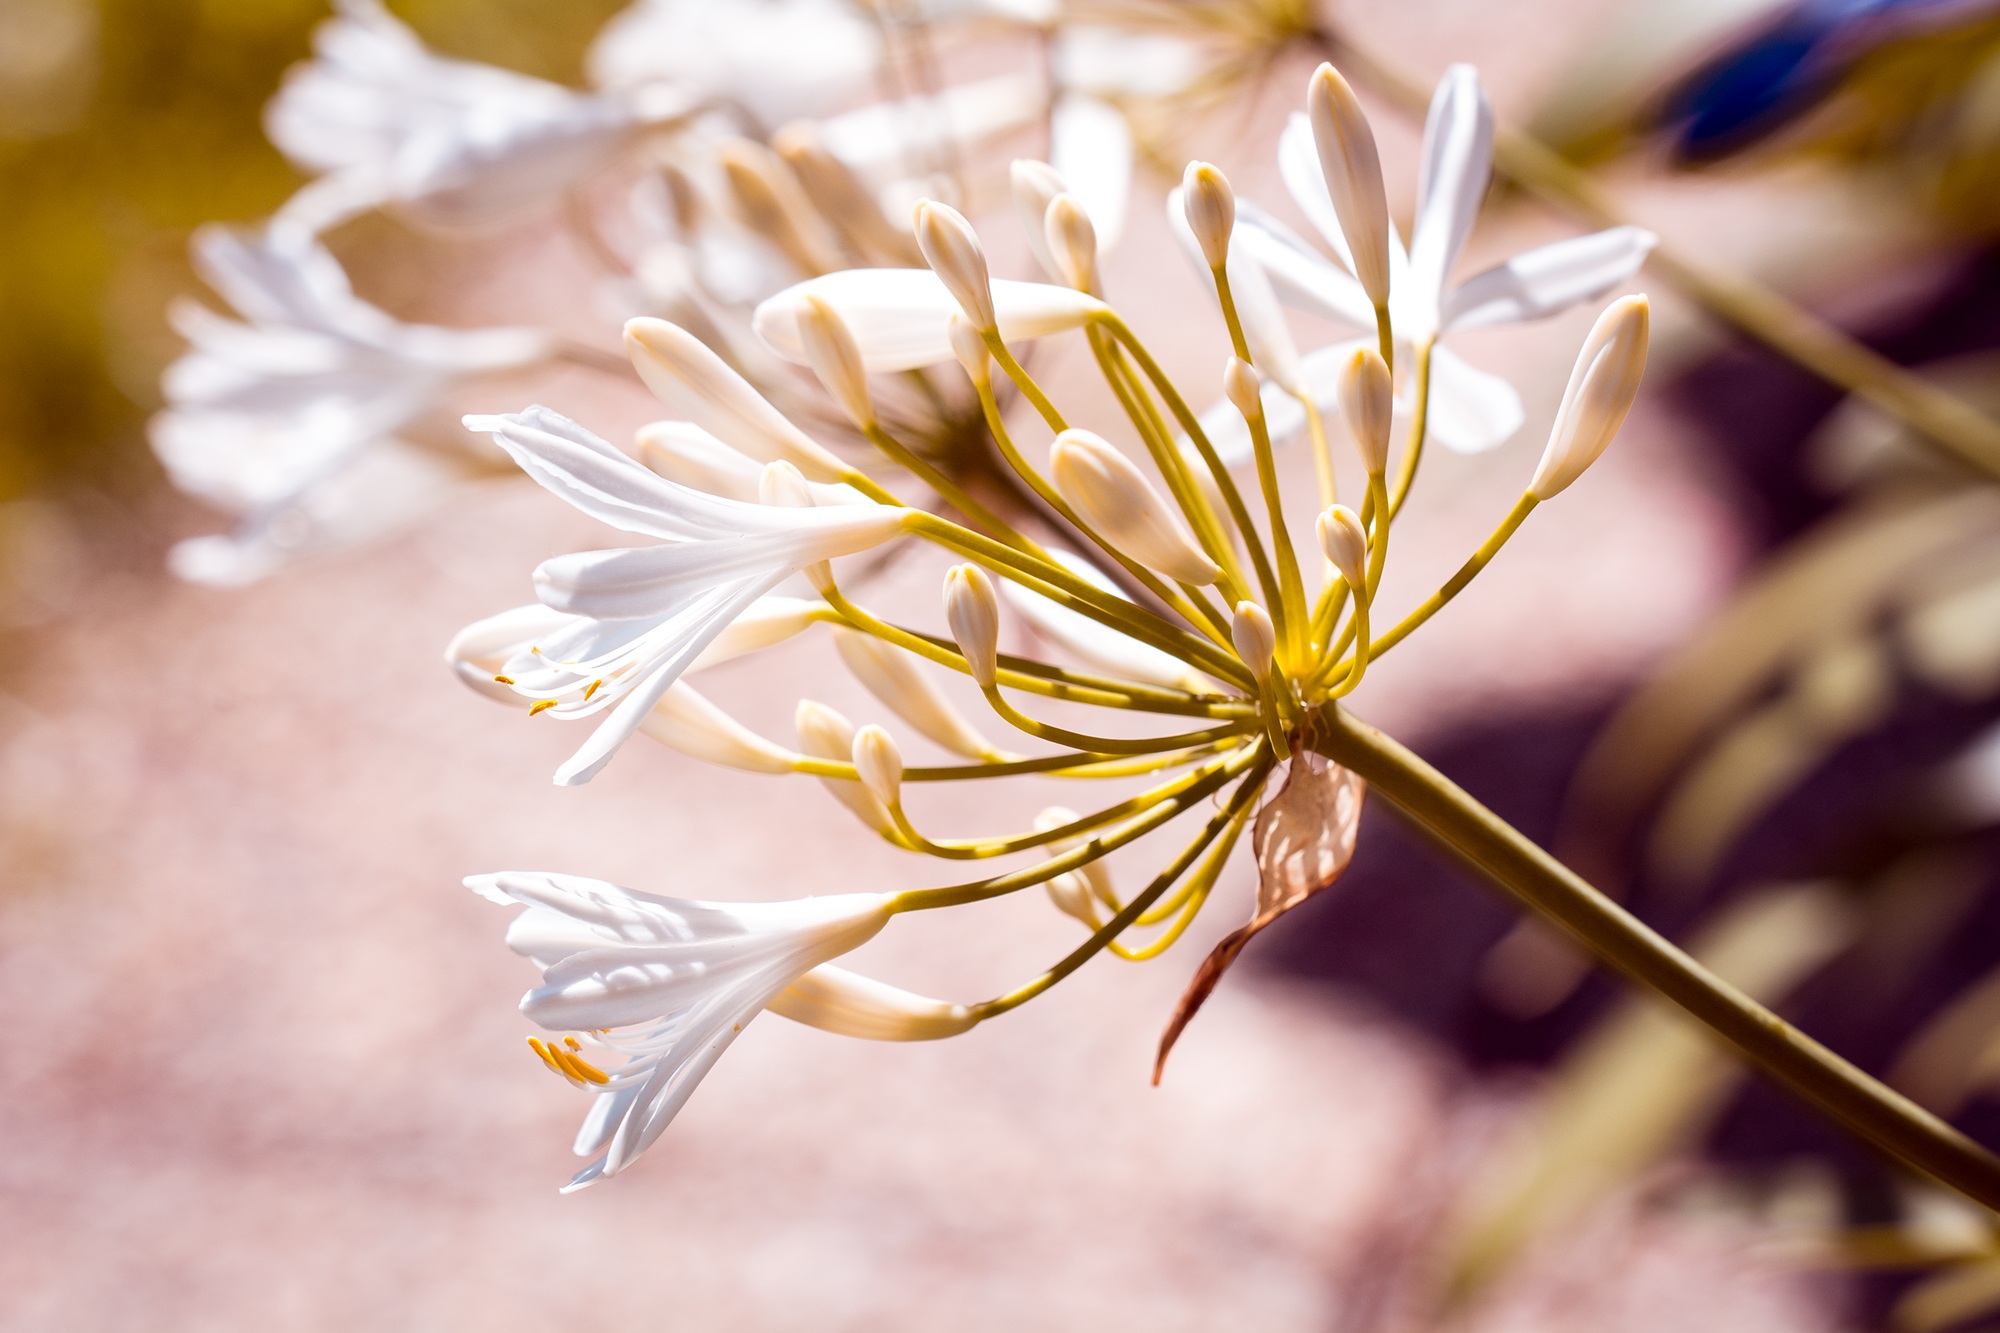
branch, blossom, plant, white, photography, sunlight, leaf, flower, petal, bloom, summer, spring, produce, botany, yellow, garden, close, flora, white flower, twig, wildflower, close up, agapanthus, macro photography, white blossom, in the garden, flowering plant, white jewelry lily, amaryllidaceae, plant stem, land plant